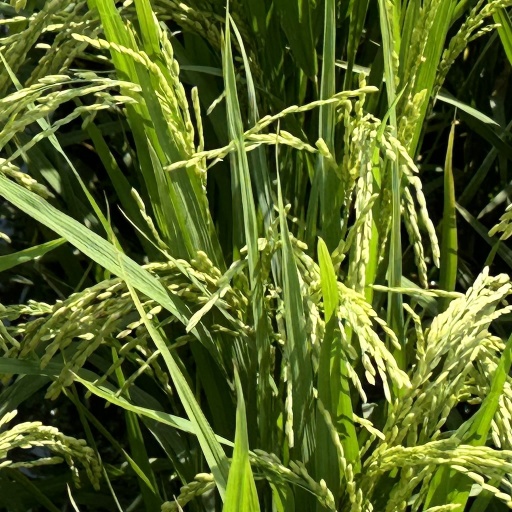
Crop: rice